El río que nos lleva

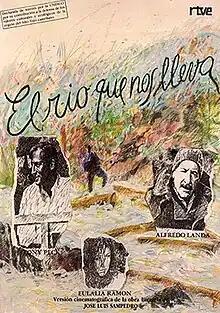
Film poster

El río que nos lleva is a 1989 Spanish drama film directed by Antonio del Real based on the novel of the same name by José Luis Sampedro. It stars Tony Peck, Alfredo Landa, and Eulàlia Ramon.